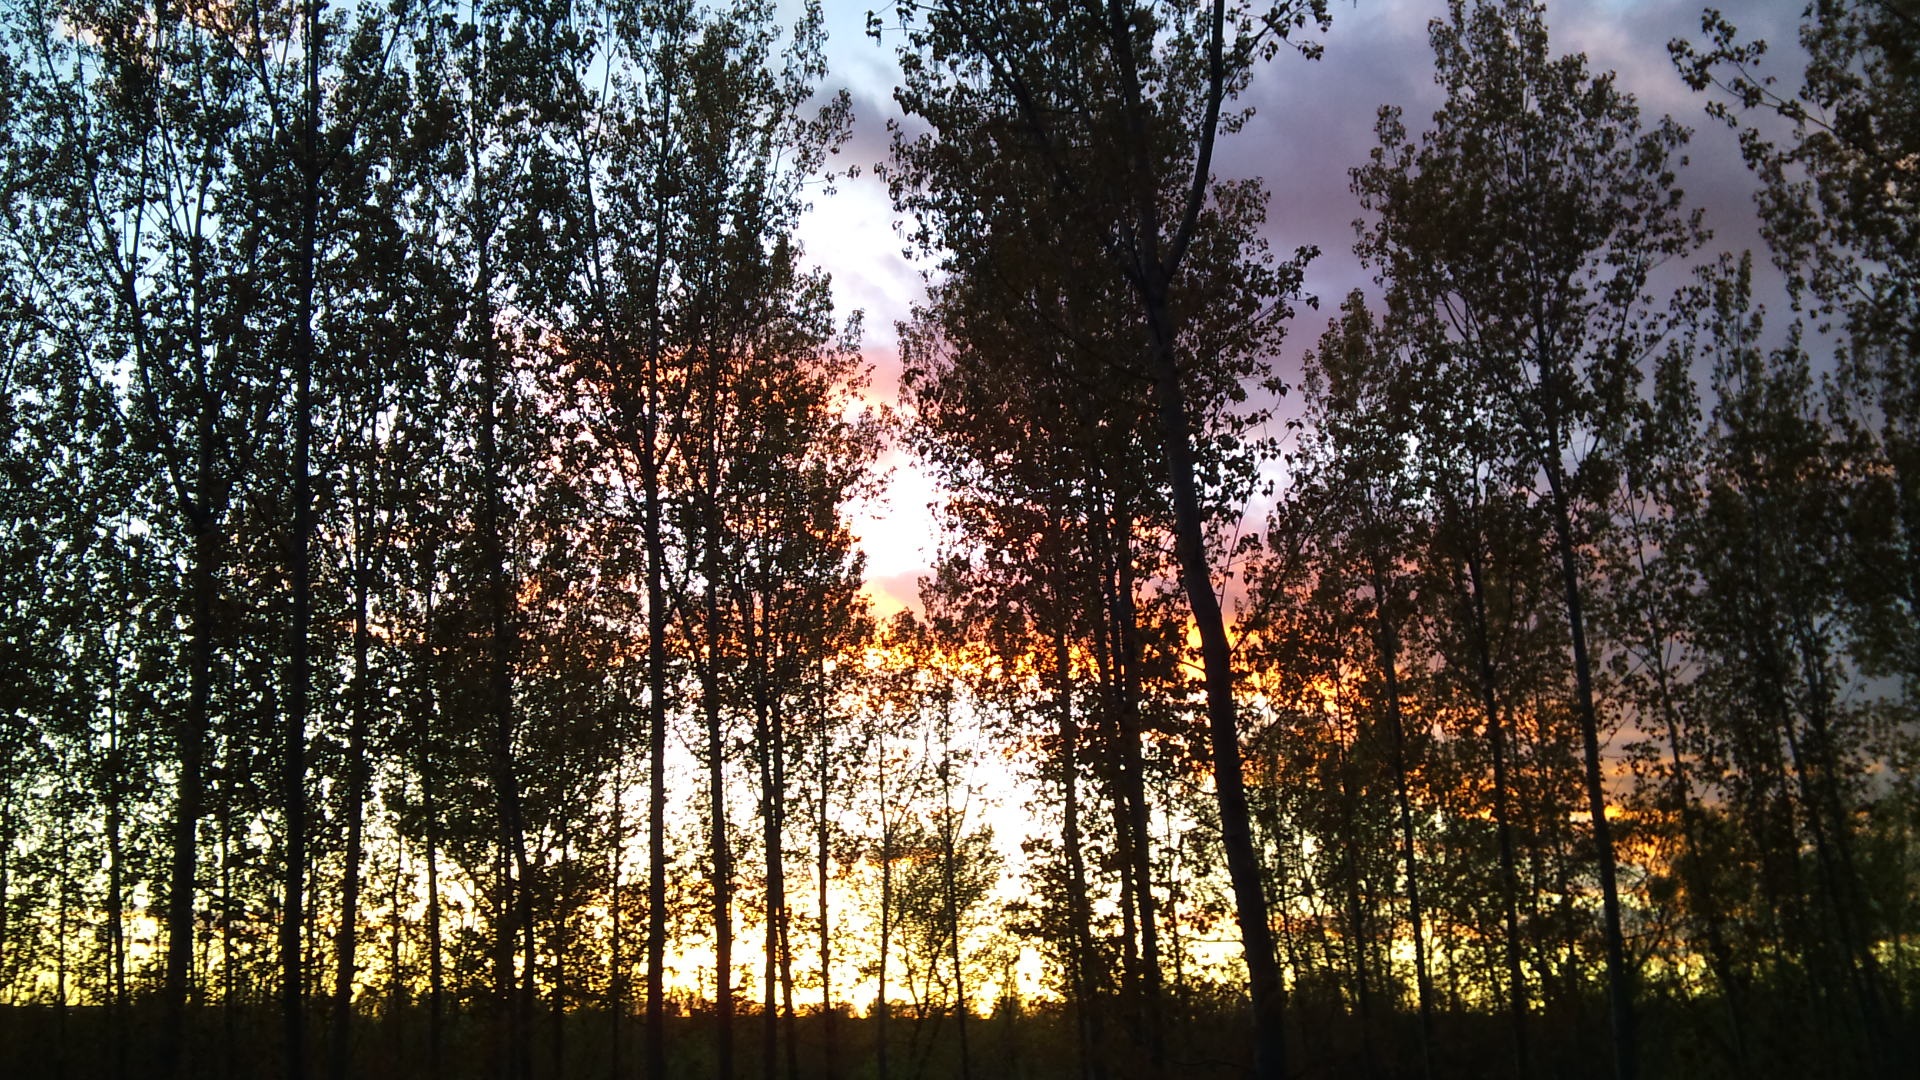
landscape, tree, nature, forest, branch, light, plant, sunlight, morning, leaf, evening, reflection, autumn, shadow, season, woods, aragon, woodland, habitat, huesca, arboleda, natural environment, atmospheric phenomenon, woody plant, monz n